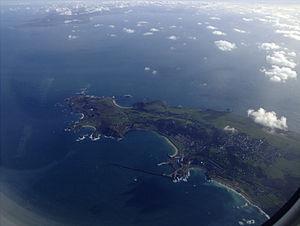
Sainte Anne est une ville des îles Anglo-Normandes, sur l'île d'Aurigny, dans le bailliage de Guernesey.